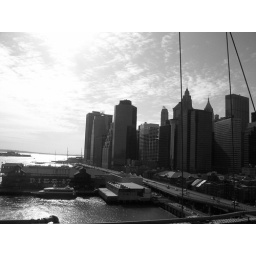
a lot of tower in brooklyn bridge